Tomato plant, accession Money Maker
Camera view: bottom (45 deg); turntable rotation: 330 degrees
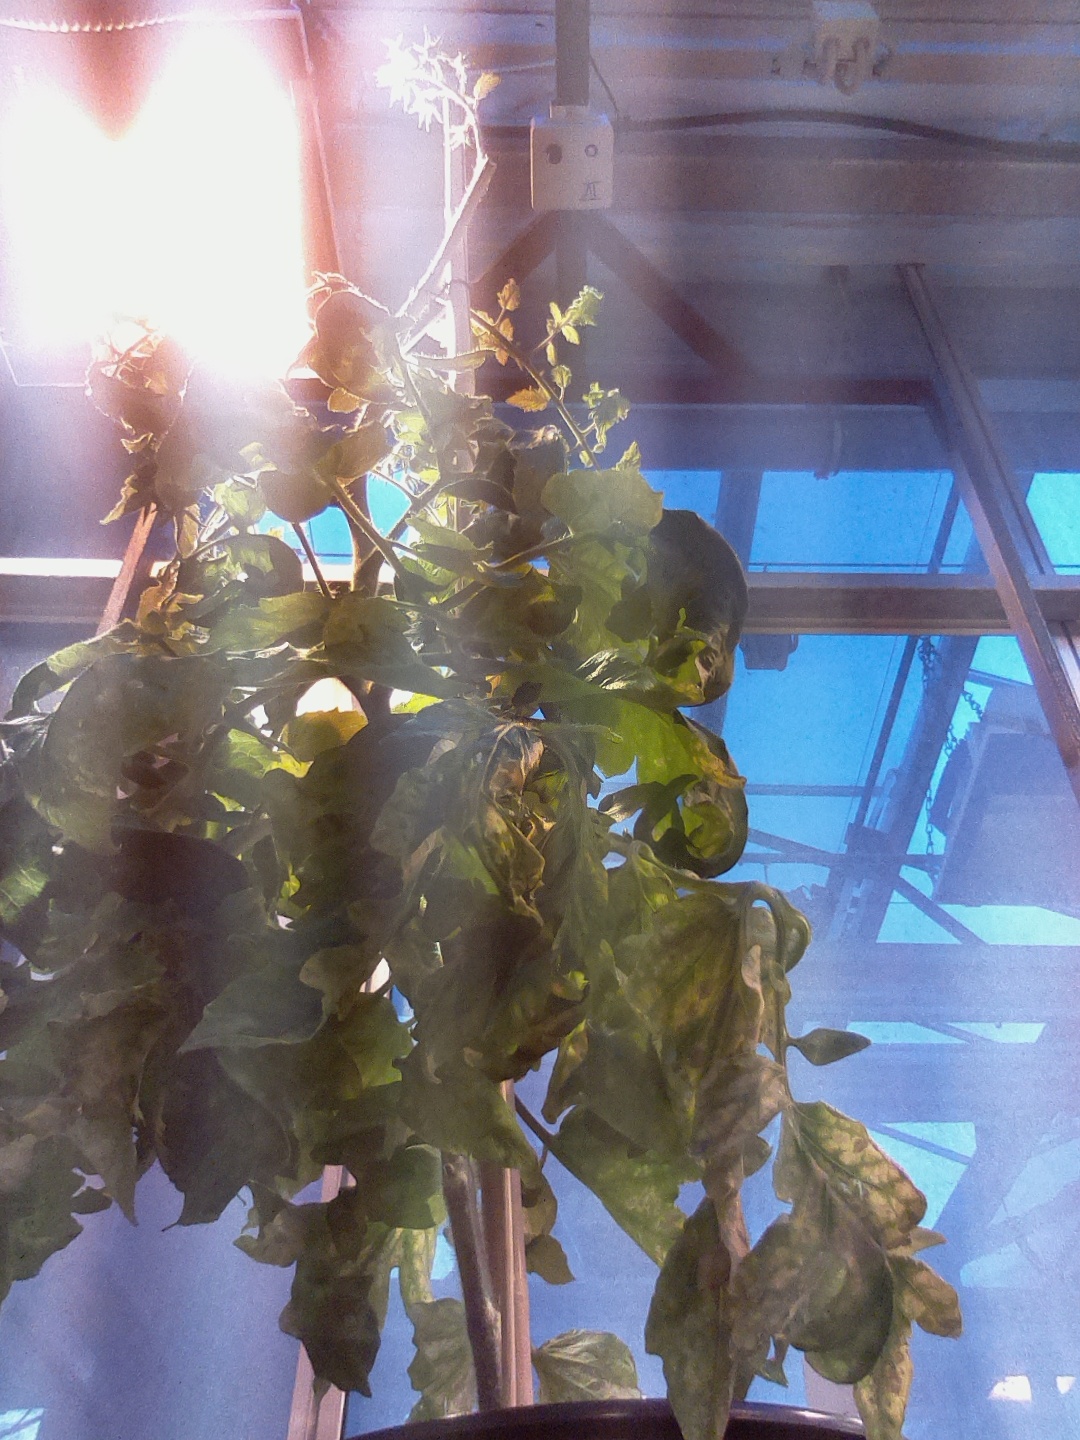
BBCH growth stage 75: 50%-60% of final fruit size